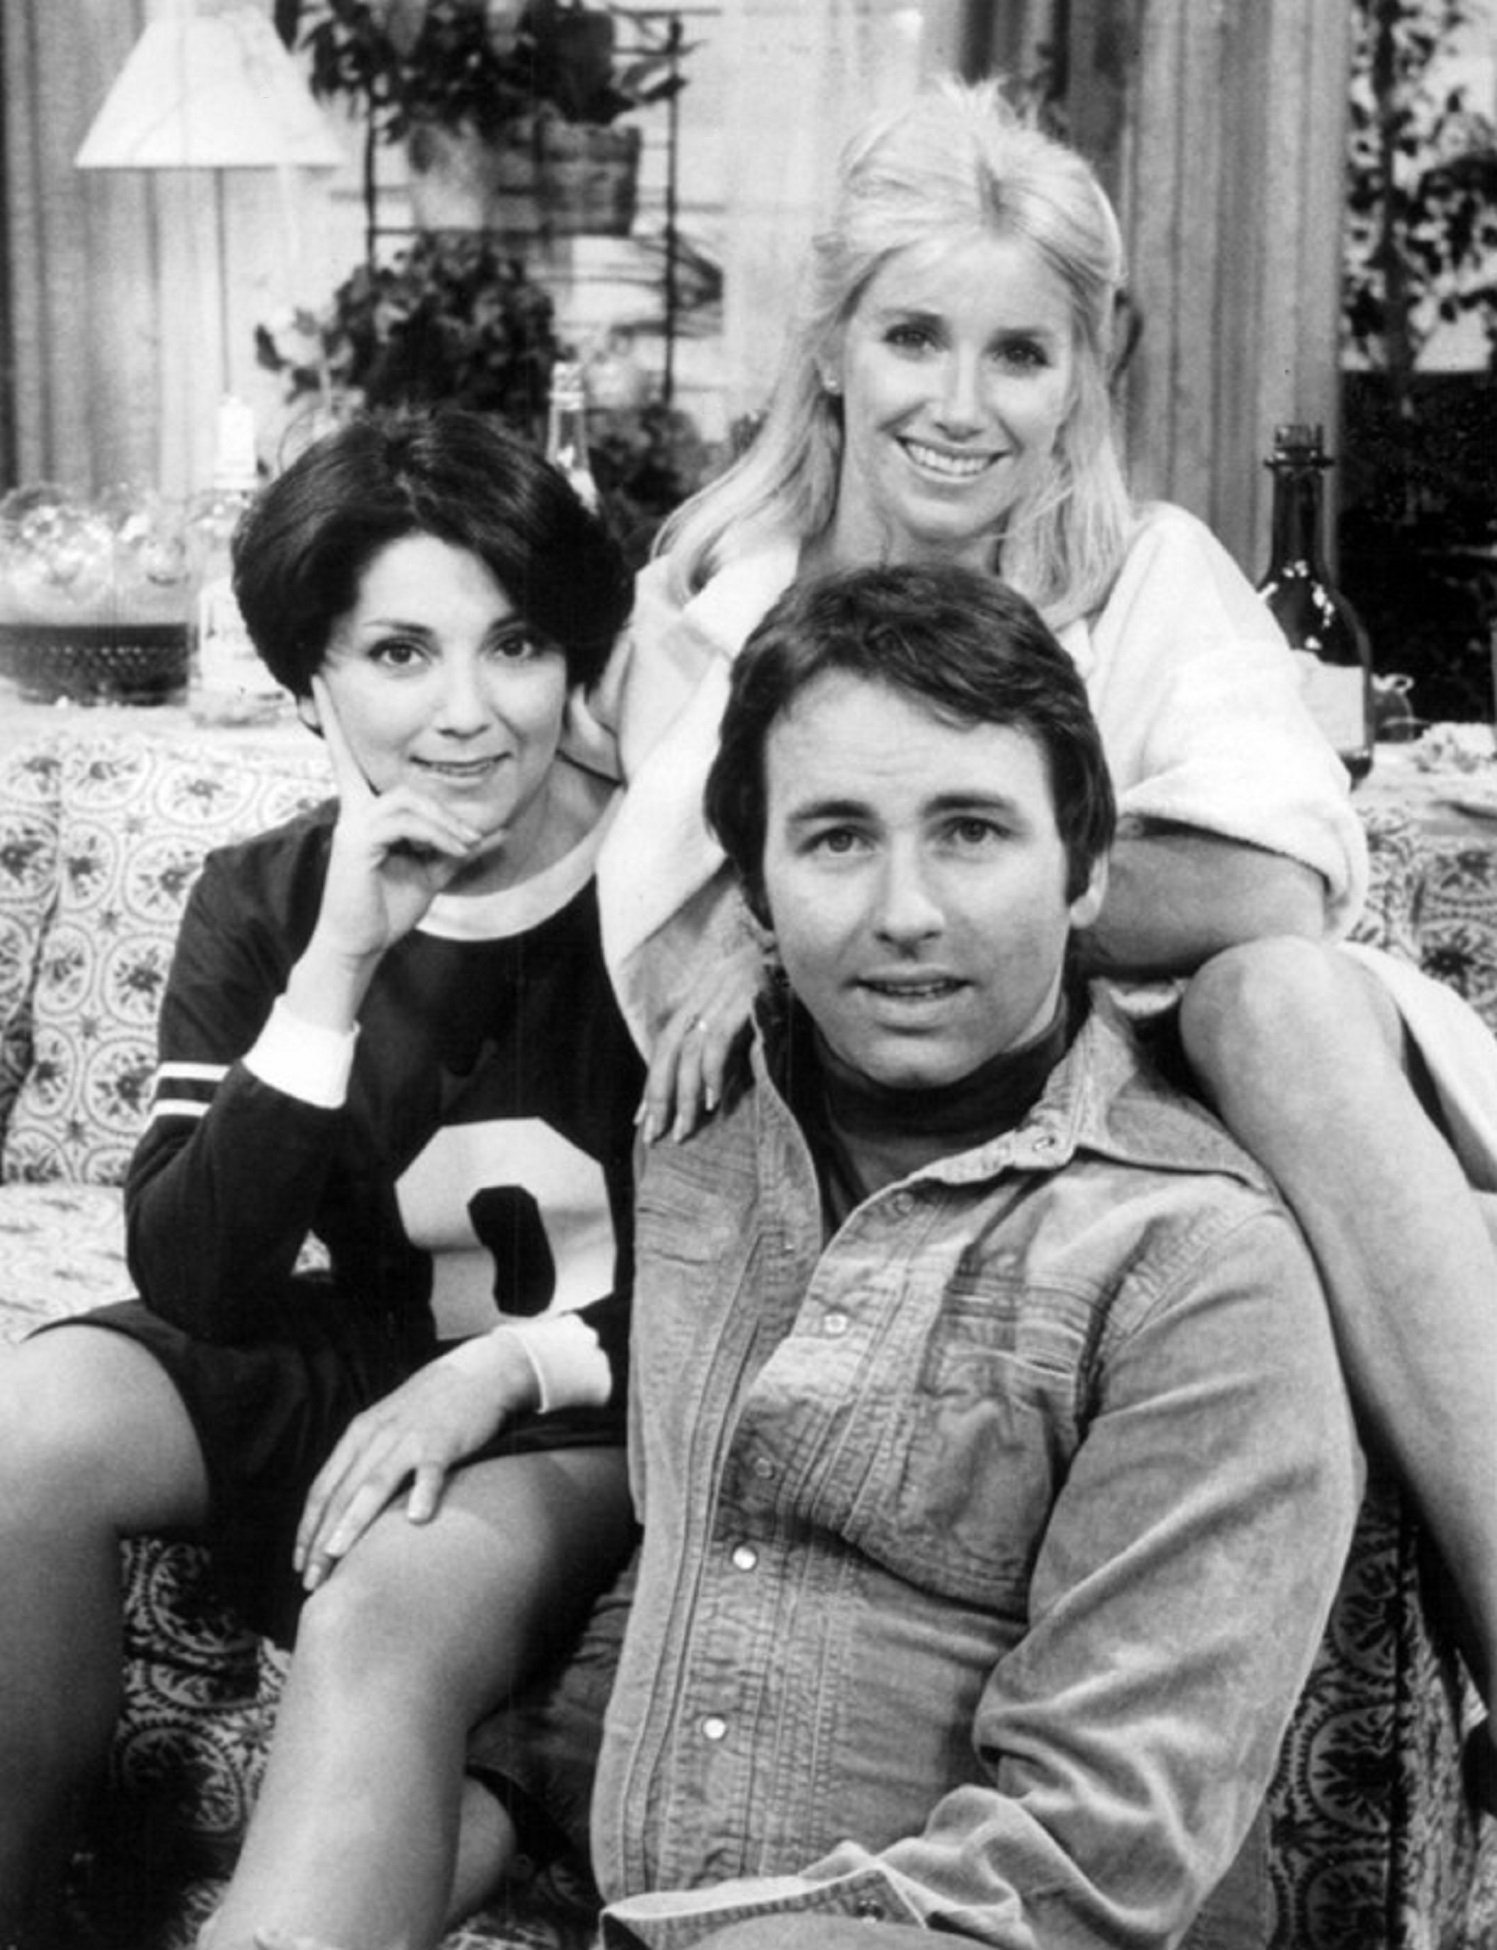
person, black and white, people, photography, retro, hollywood, singer, television, monochrome, family, photograph, series, cinema, image, author, films, actor, movies, actress, sitcom, photo shoot, monochrome photography, portrait photography, motion pictures, suzanne somers, three's company, joyce dewitt, john ritter